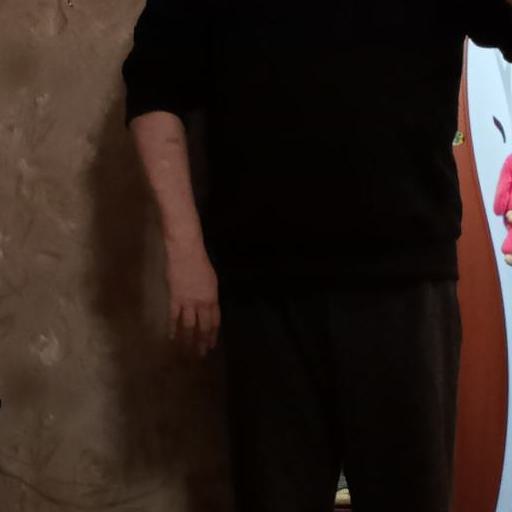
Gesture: no_gesture